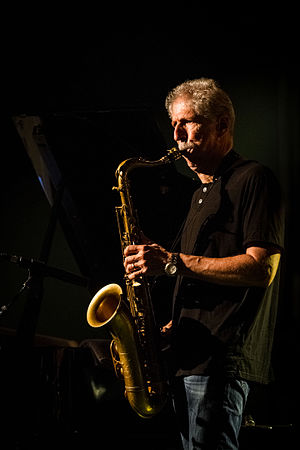
Bob Mintzer
Bob Mintzer 2015
Bob Mintzer er en amerikansk saxofonist, basklarinetist, komponist, arrangør og bigbandleder.